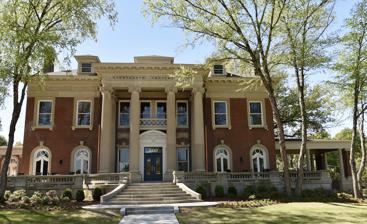
Building: Rowland J. Darnell House
Country: United States of America
Year built: 1907
Historic house in Tennessee, United States United States historic place Rowland J. Darnell House U.S. National Register of Historic Places The Rowland J. Darnell House in 2017 Show map of Tennessee Show map of the United States Location 1433 Union Avenue, Memphis, Tennessee Coordinates 35°8′10″N 90°0′49″W / 35.13611°N 90.01361°W / 35.13611; -90.01361 Area 1.1 acres (0.45 ha) Built 1907 ( 1907 ) Architectural style Colonial Revival, Beaux Arts NRHP reference No. 79002466 Added to NRHP March 26, 1979 The Rowland J. Darnell House is a historic mansion in Memphis, Tennessee , United States. It was built in 1907 for Rowland Jones Darnell, a lumber dealer from the North. By 1917, it had been acquired by the hardware dealer A. R. Orgill, followed by another hardware dealer named Leslie Martin Stratton from 1919 to 1924. It was purchased by The Nineteenth Century Club in 1926. The house was designed in the Colonial Revival architectural style , with Beaux Arts features. It has been listed on the National Register of Historic Places since March 26, 1979. References